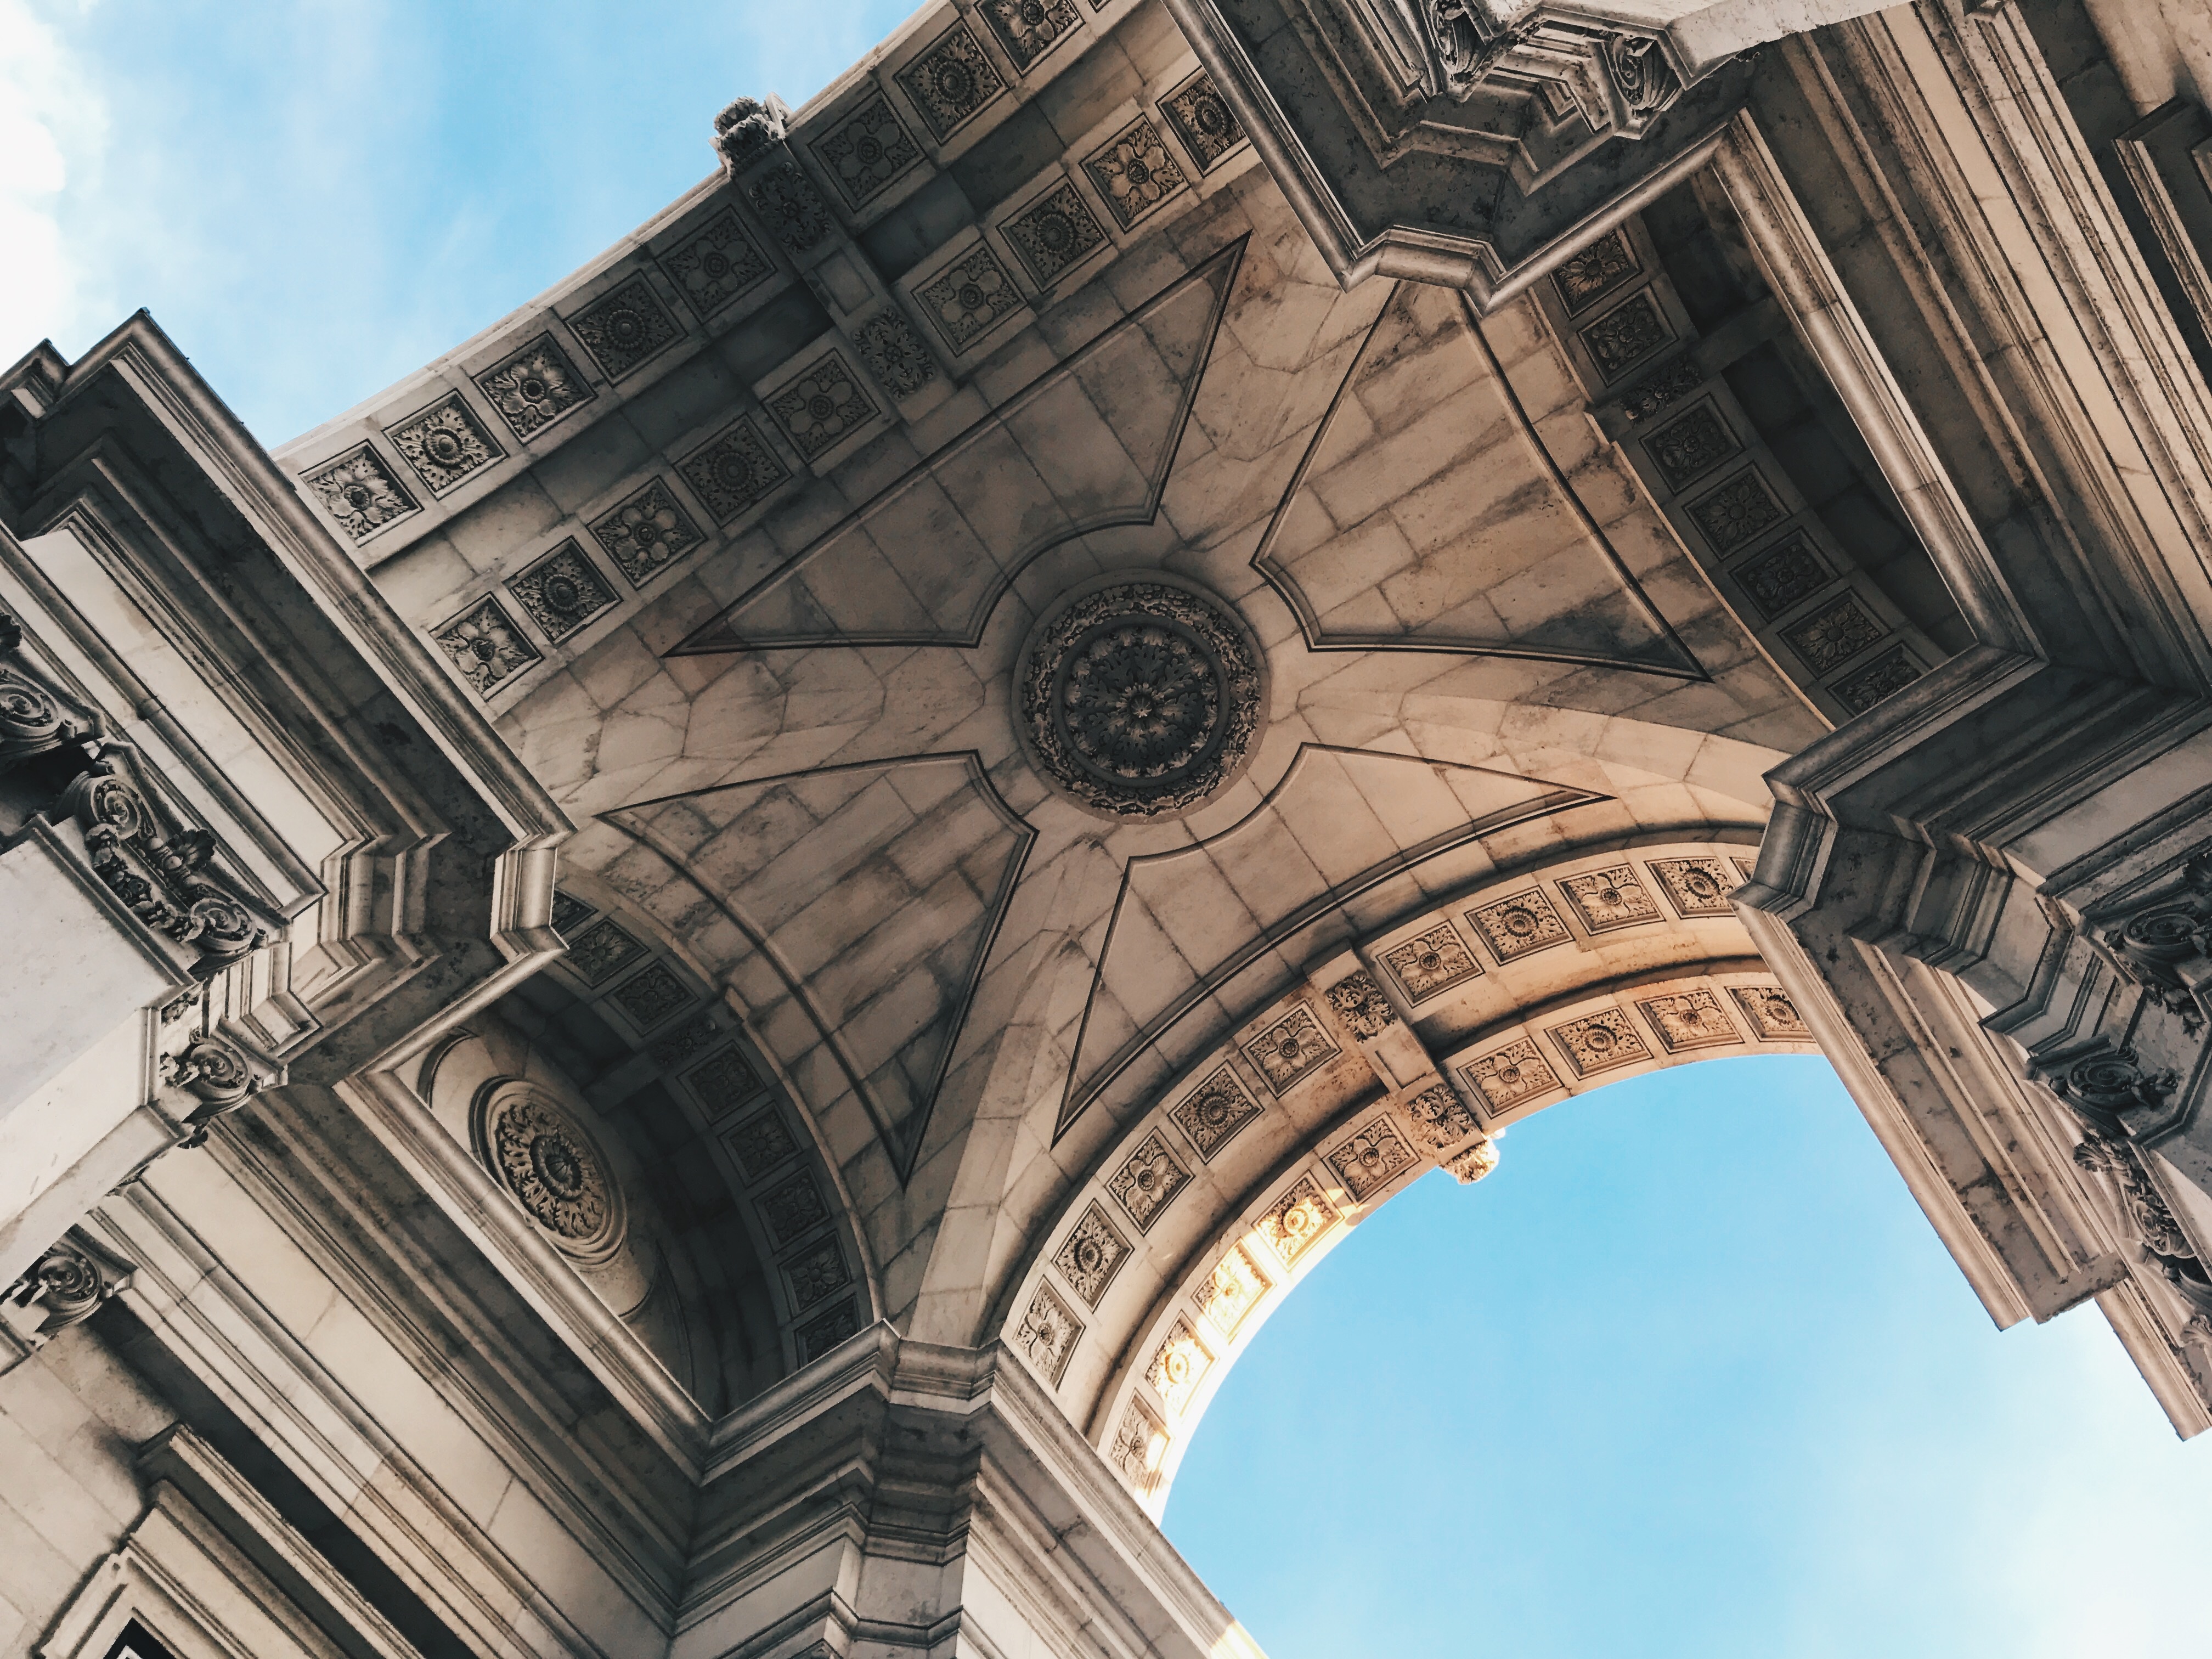
architecture, structure, arch, landmark, facade, cathedral, symmetry, dome, metropolis